Siege of Giarabub

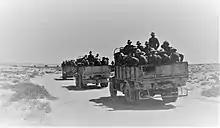

The Australians used many hand-grenades clearing dugouts and soon ran out. Some of the Australians had apparently been ordered to take no prisoners and were reluctant to advance, when it became clear that few Italians intended not to fight on. The Australians were ordered to encourage the Italians to surrender and by the 2/9th Battalion had occupied the first four knolls. Due to the short shooting on A Company, a platoon of D Company, the battalion reserve, was sent forward to assist in the assault. The Italian defenders rallied, a mountain gun on the last knoll and Italian positions around the fort and plantation area opened fire and an attempt by an Australian platoon, to cross the flats into the town was repulsed. Fire of the mortars and machine-guns on Ship Hill and from a machine-gun detachment with A Company, covered the Australians as they captured the fifth knoll, just after